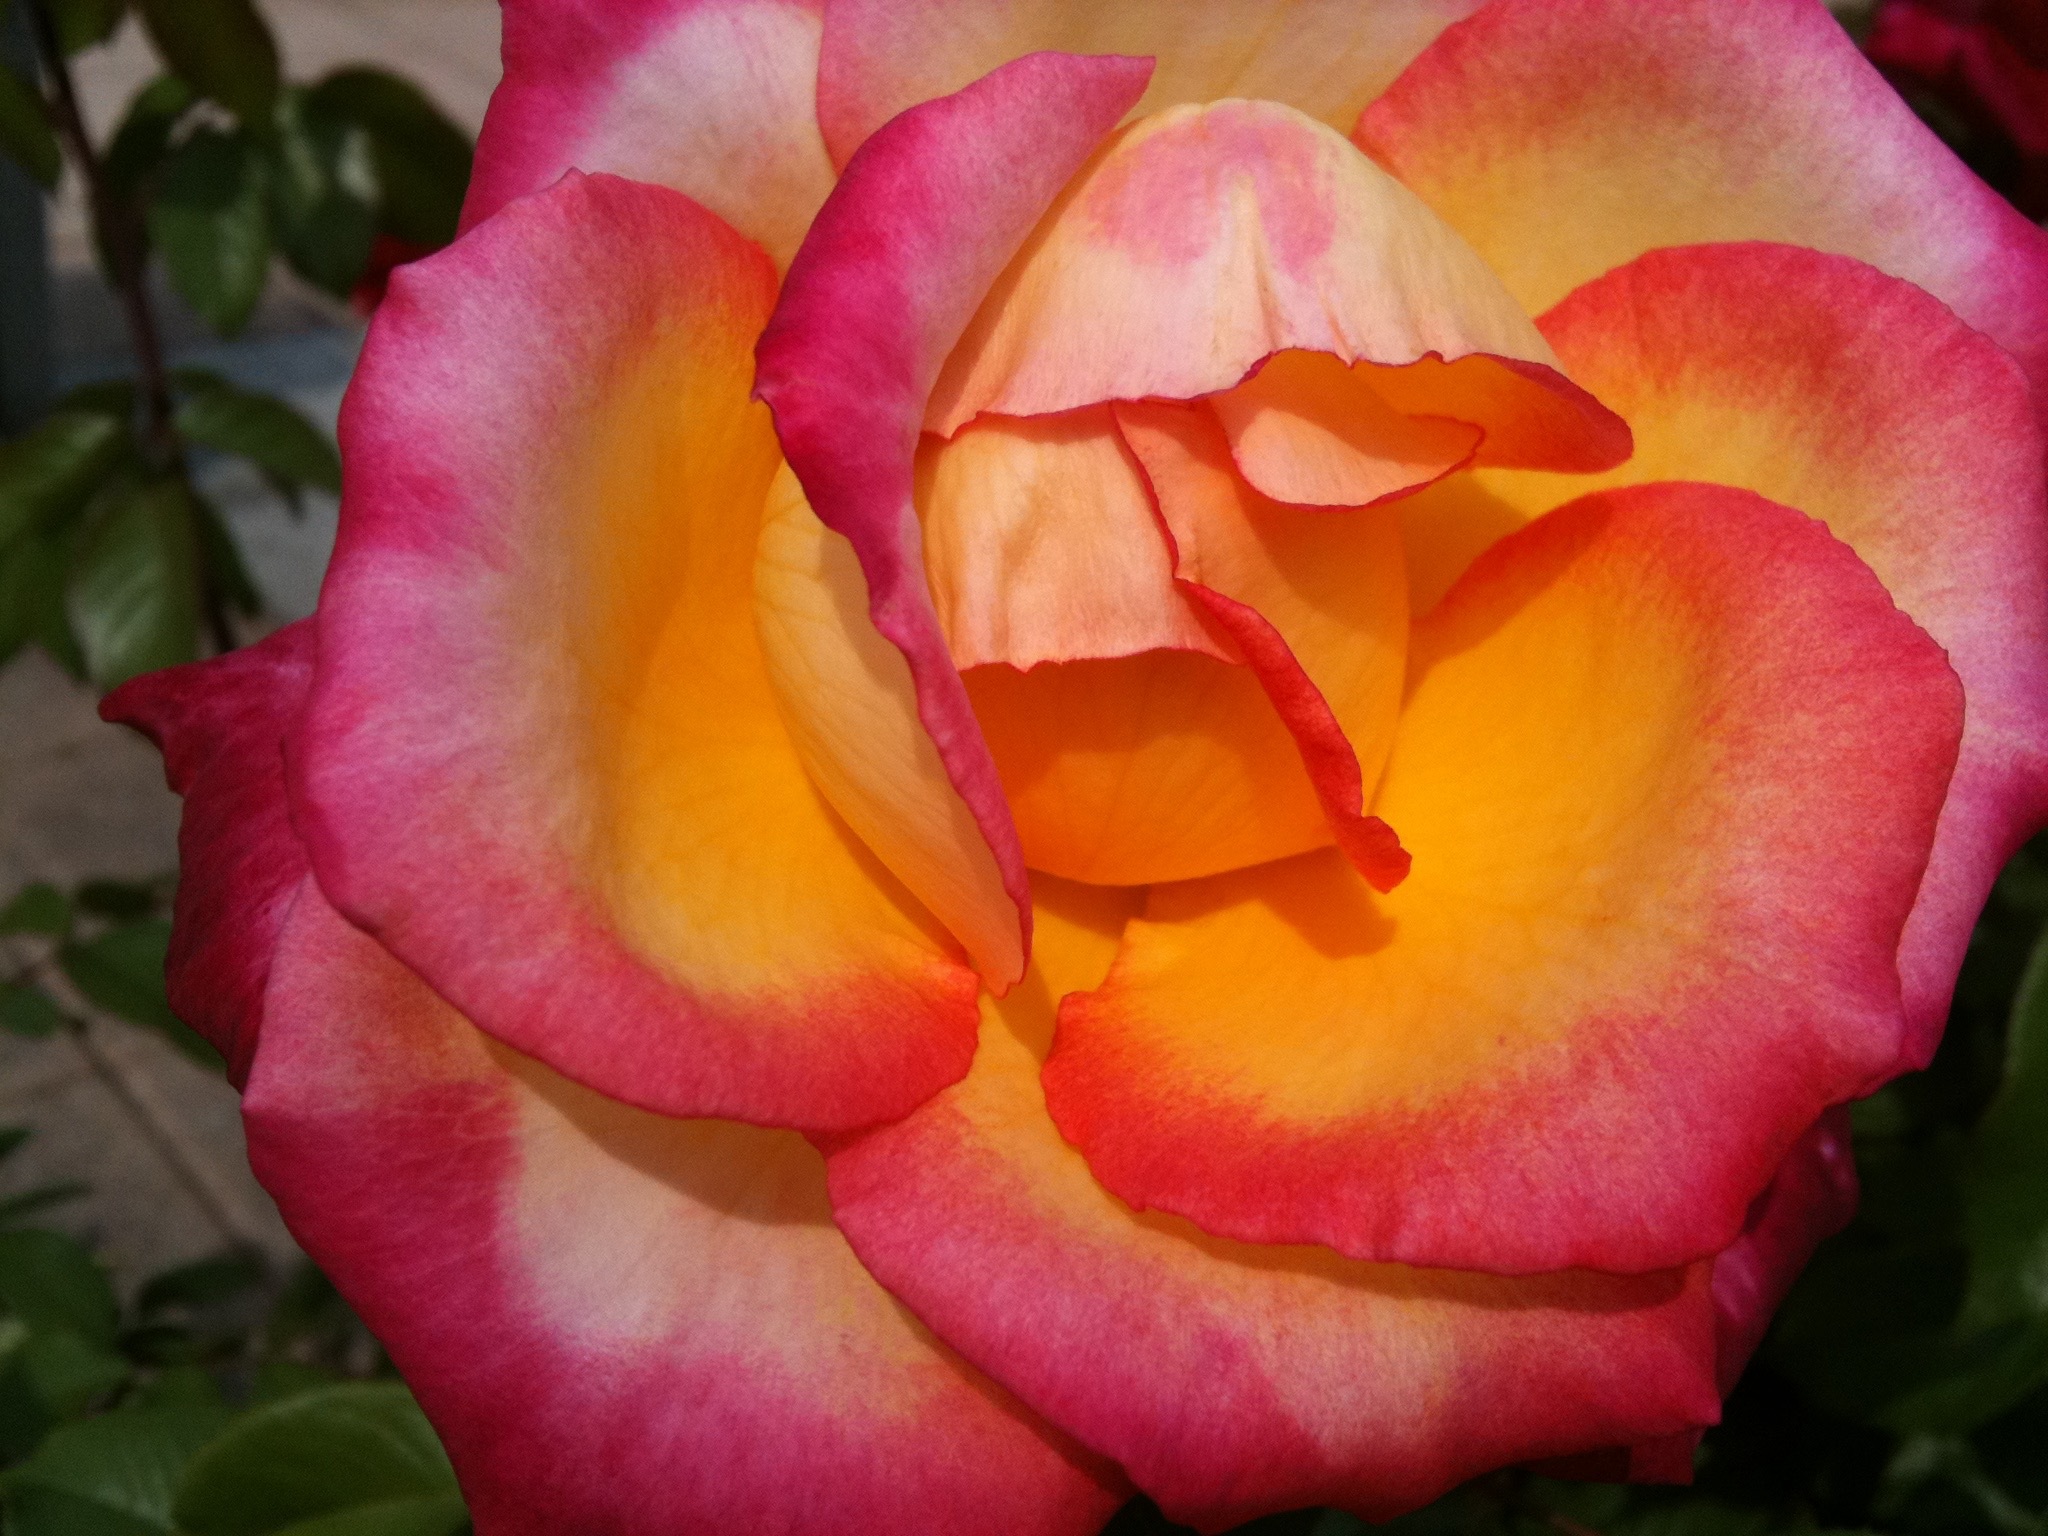
nature, plant, flower, petal, rose, flowers, petals, floribunda, macro photography, flowering plant, garden roses, rose family, land plant, rose order, austrian briar